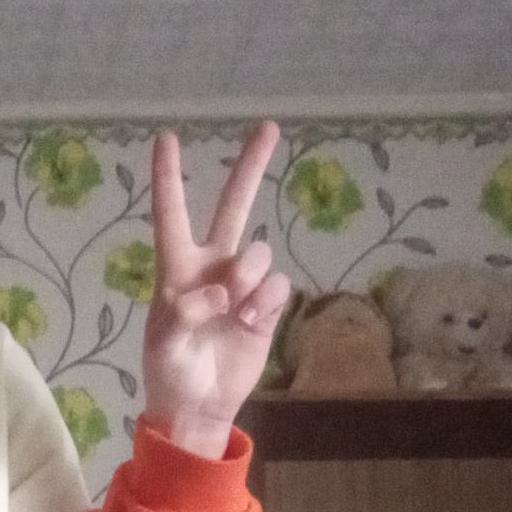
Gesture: peace